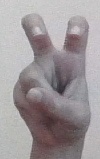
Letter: toot